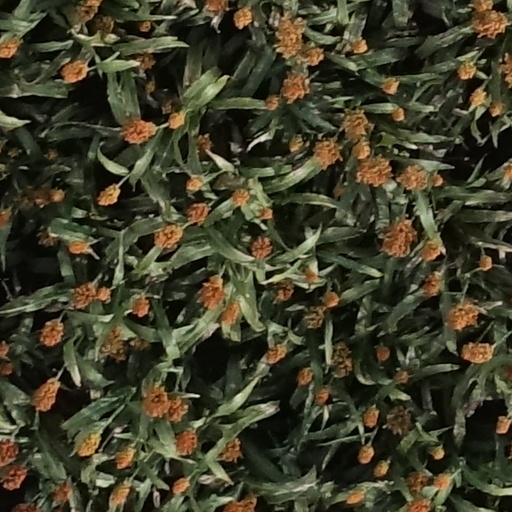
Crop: sorghum